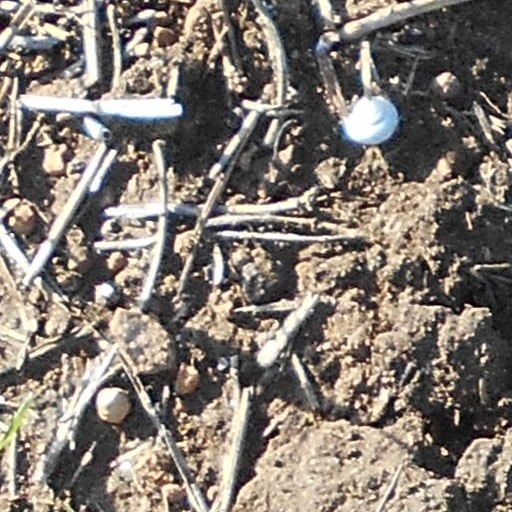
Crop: wheat